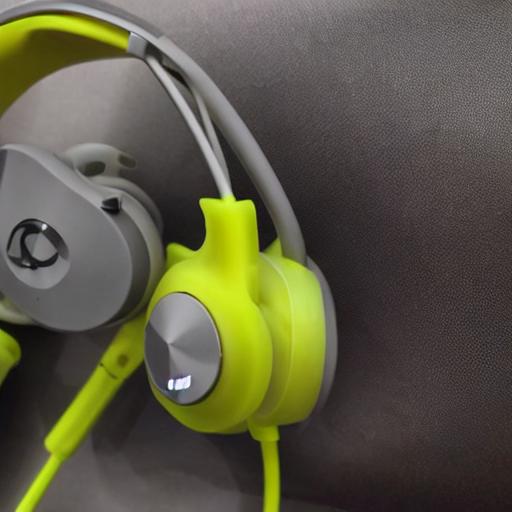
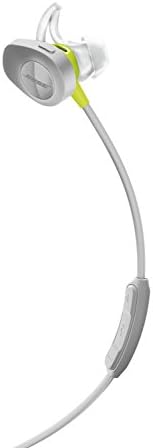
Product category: headphones
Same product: no